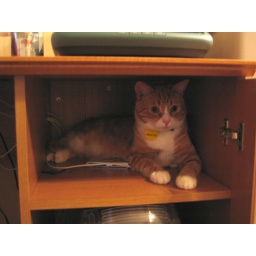
My cat loves to stuff his fat body in the shelf above my computer. Isn't he cute!